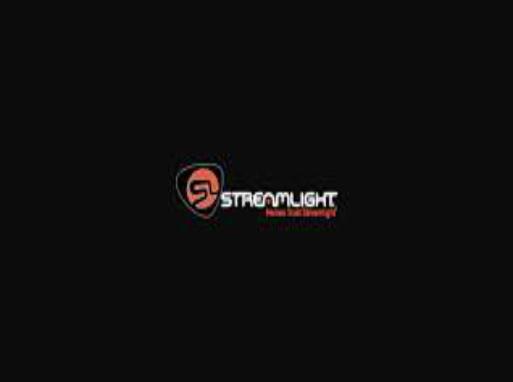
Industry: Necessities